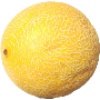
Label: Cantaloupe 1